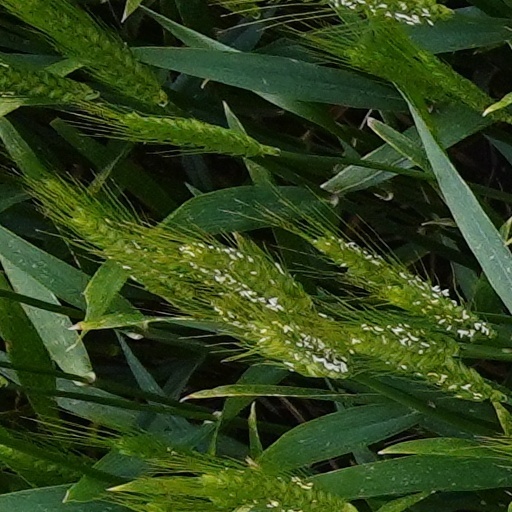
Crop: wheat